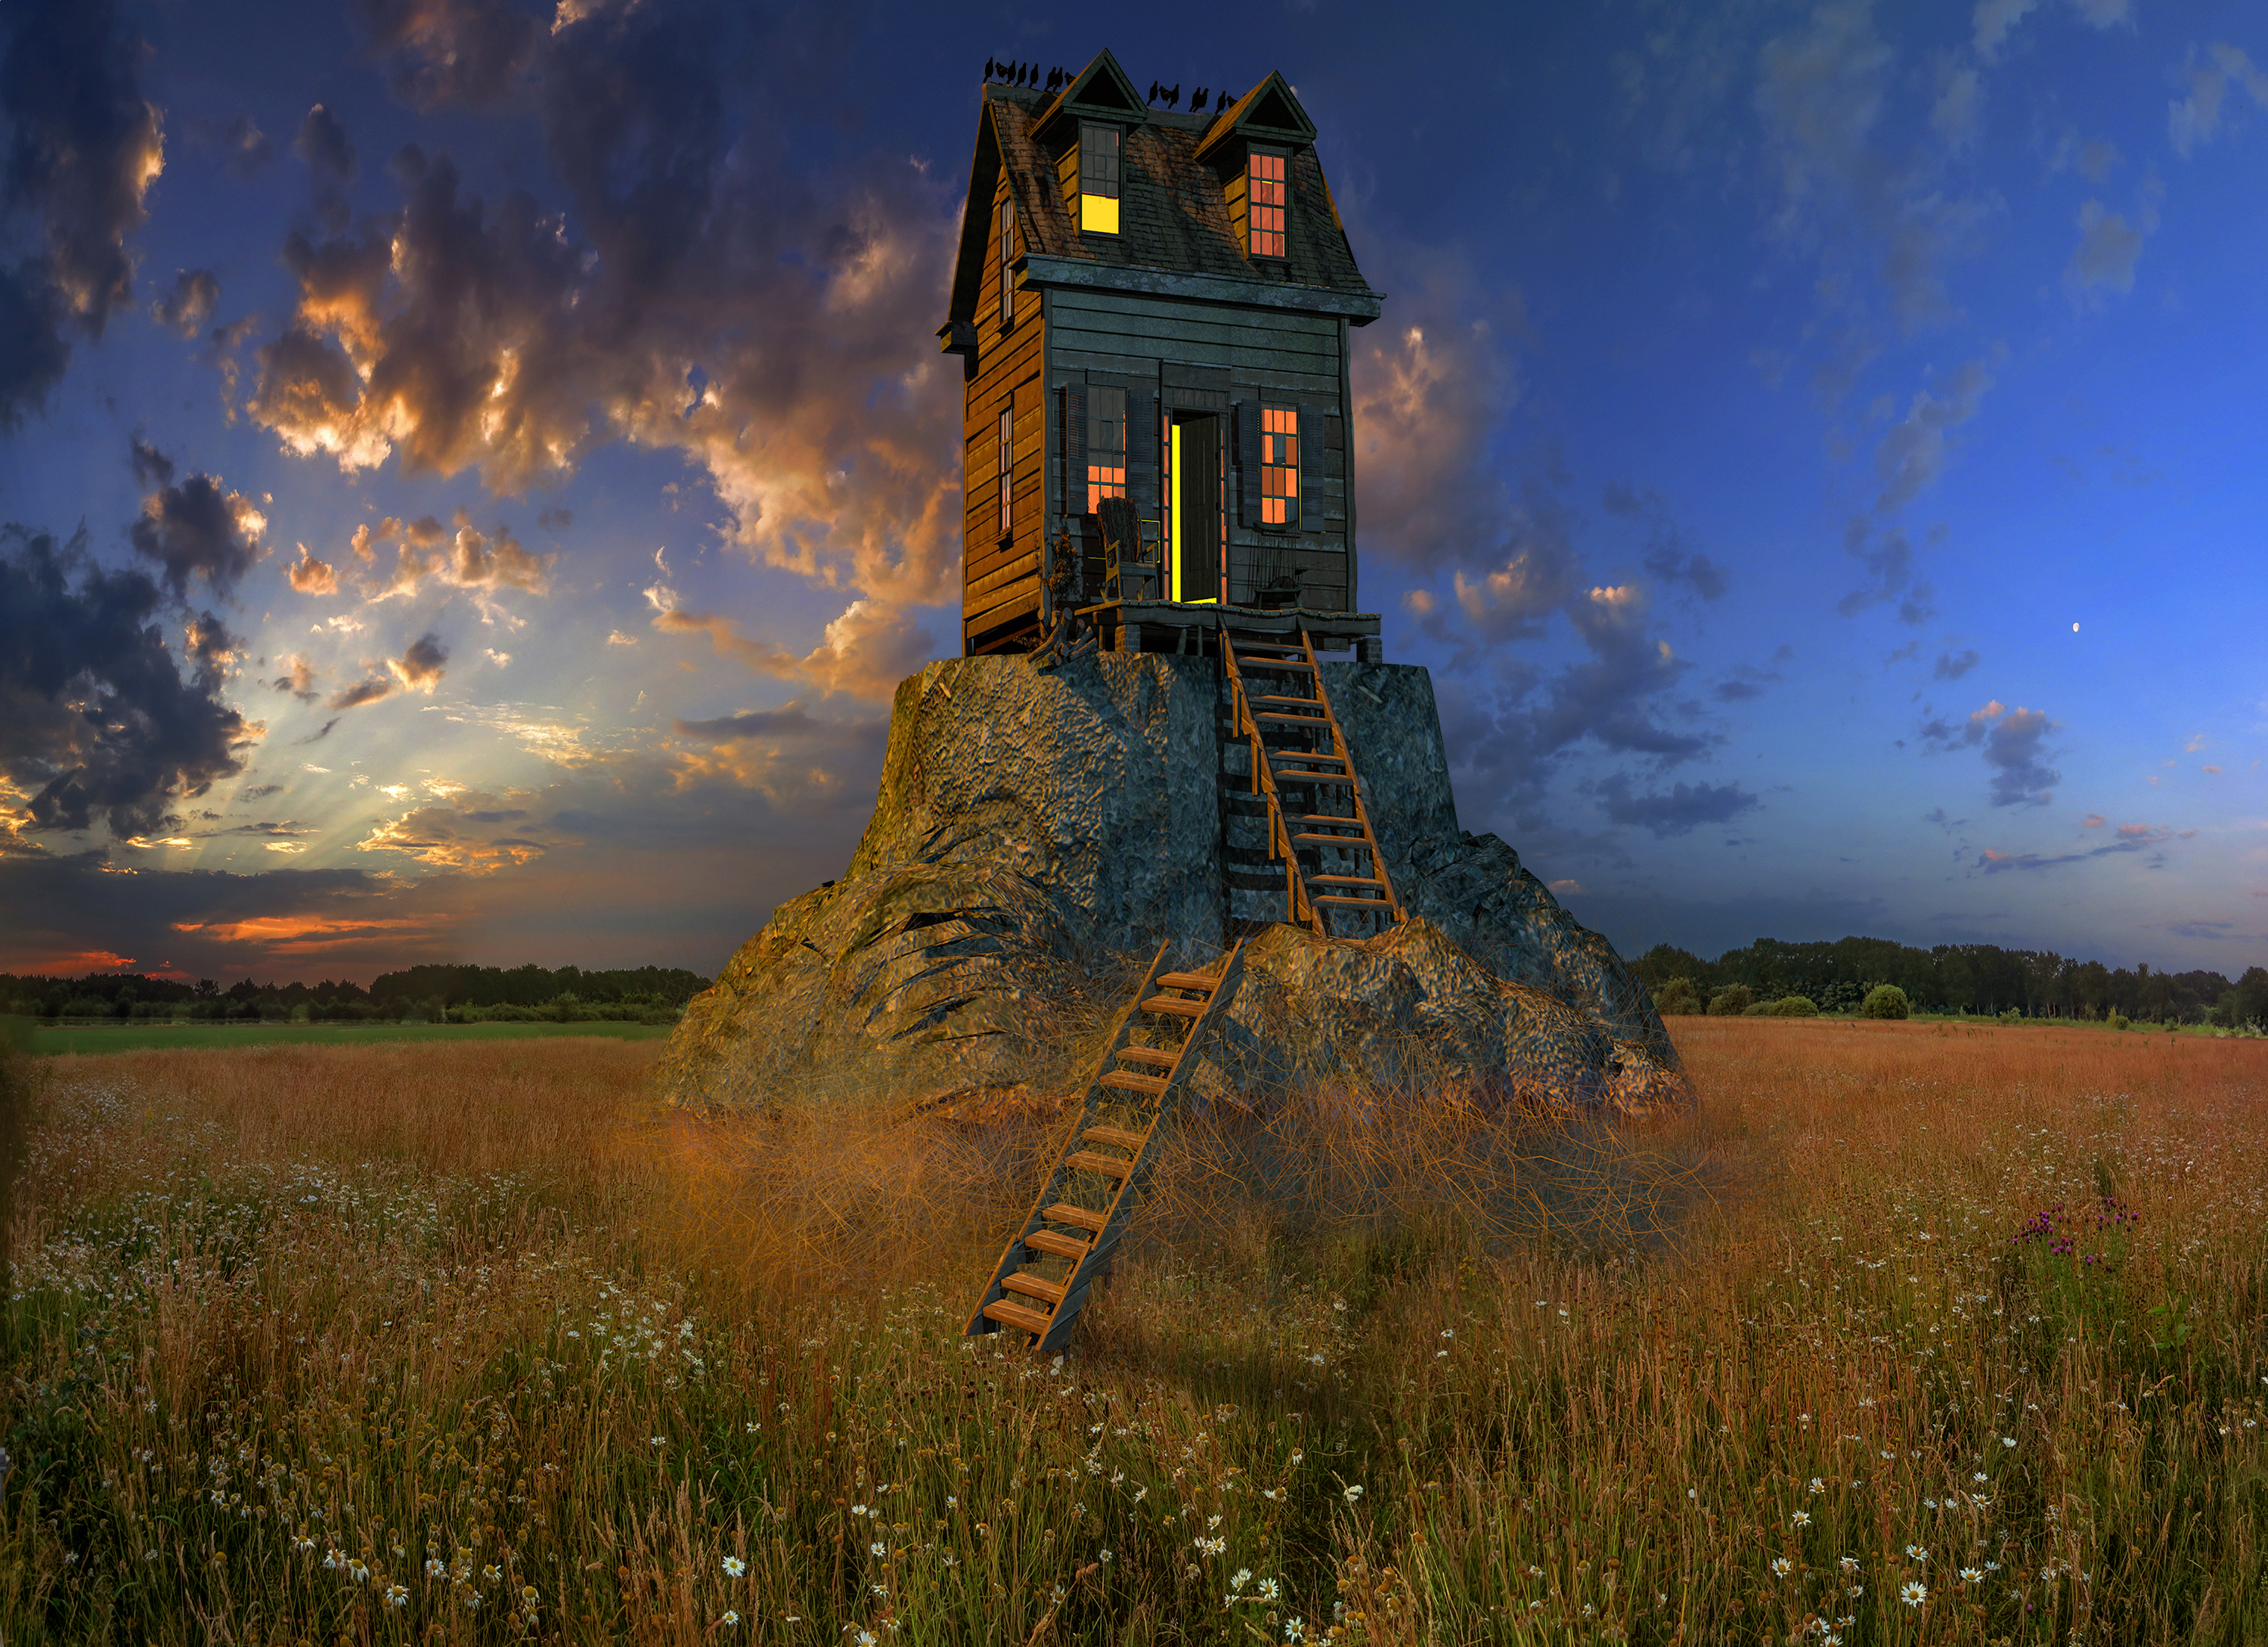
old house, stairs, sunset, sky, field, prairie, cloud, grassland, rural area, grass, morning, evening, dawn, meadow, landscape, tree, sunlight, tower, grass family, plain, meteorological phenomenon, ecoregion, farm, computer wallpaper